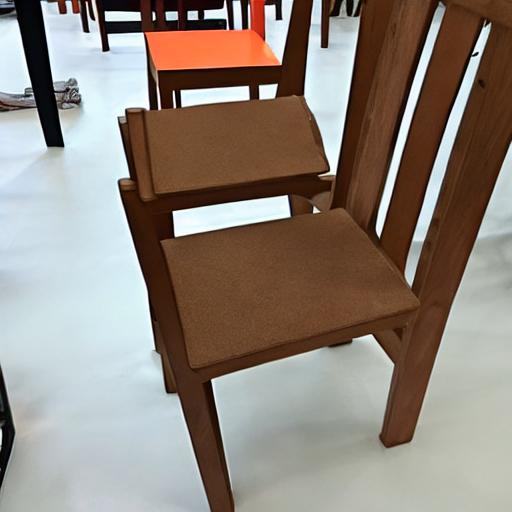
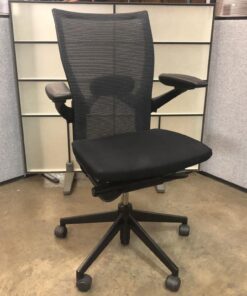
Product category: items_chair
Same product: no